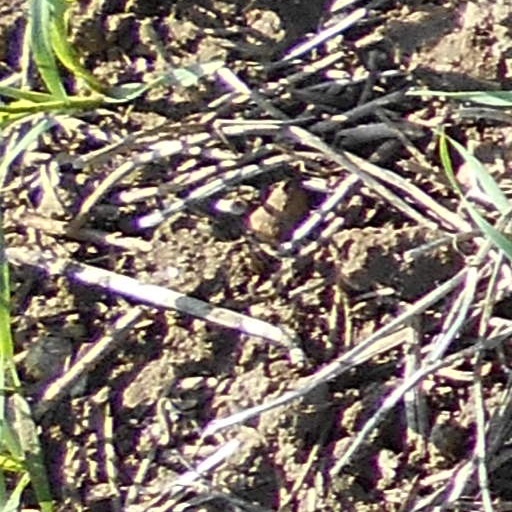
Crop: wheat